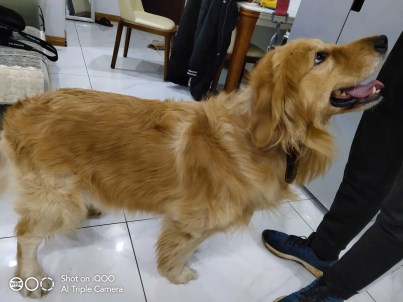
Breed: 5355-n000126-golden_retriever